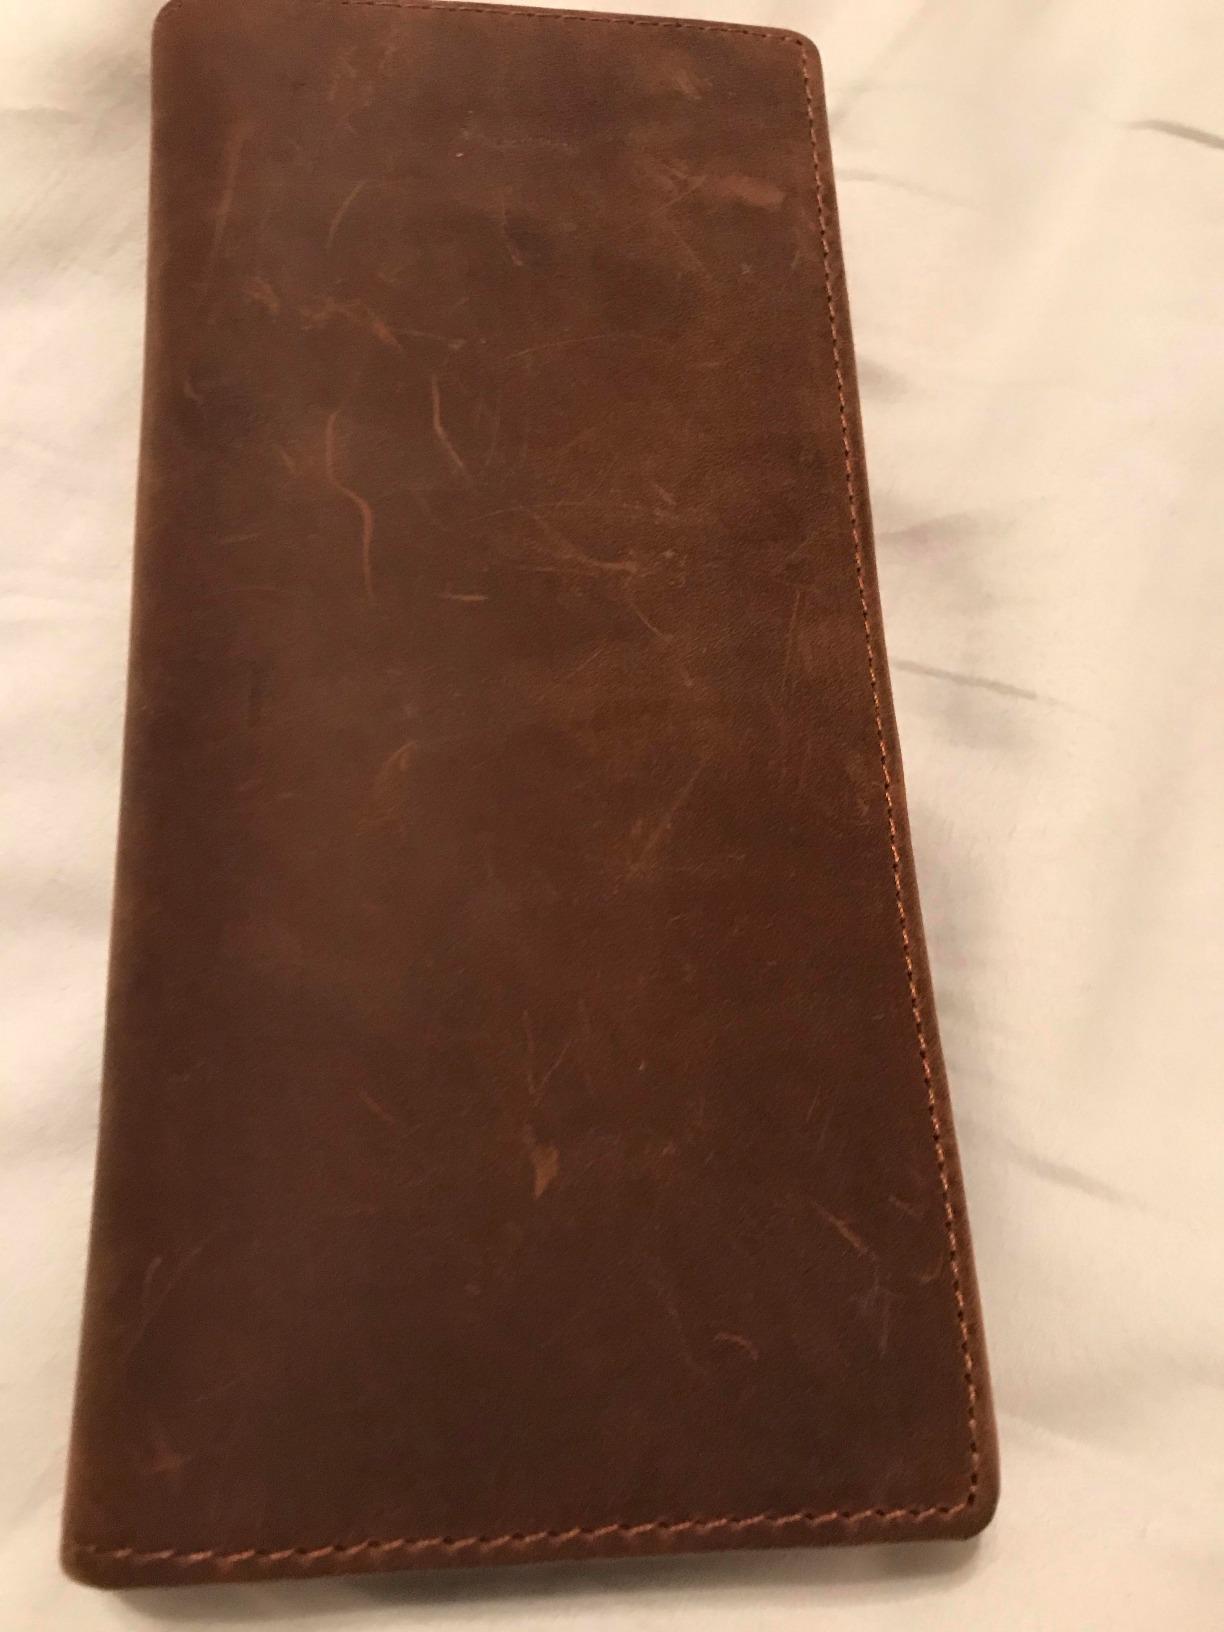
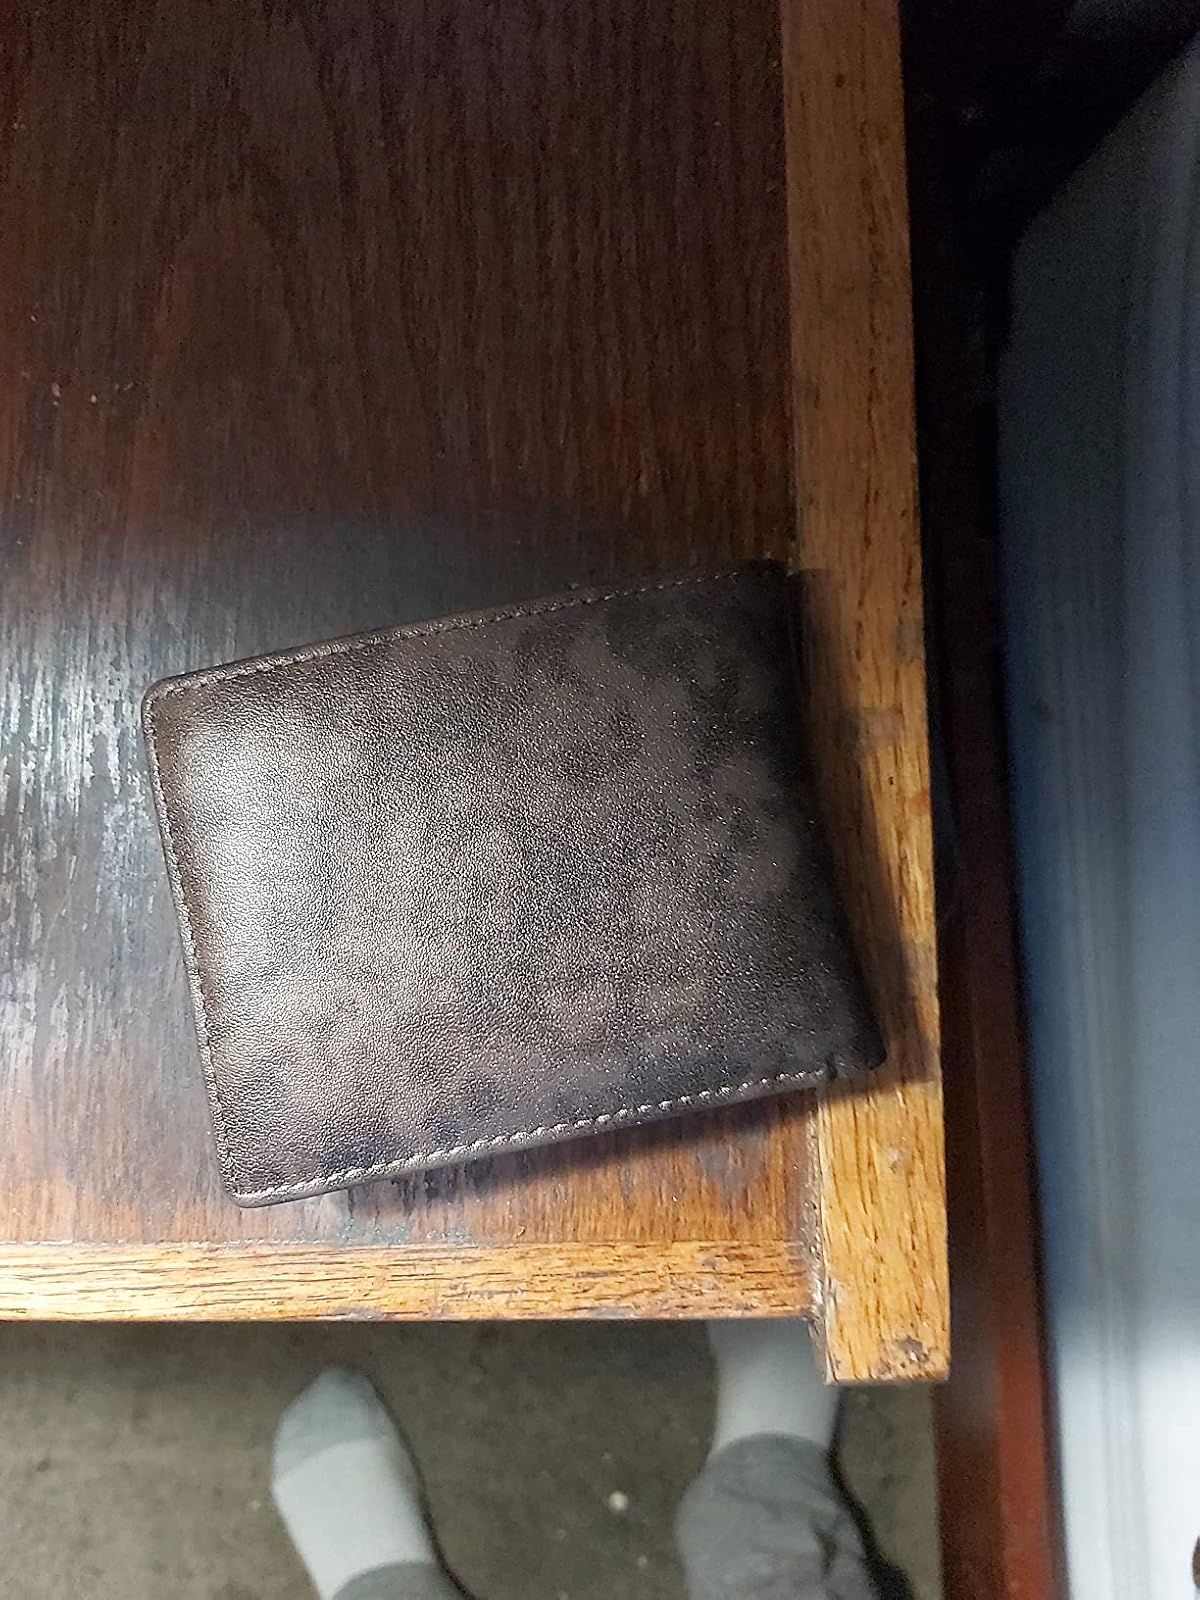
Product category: accessories_wallet
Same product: no